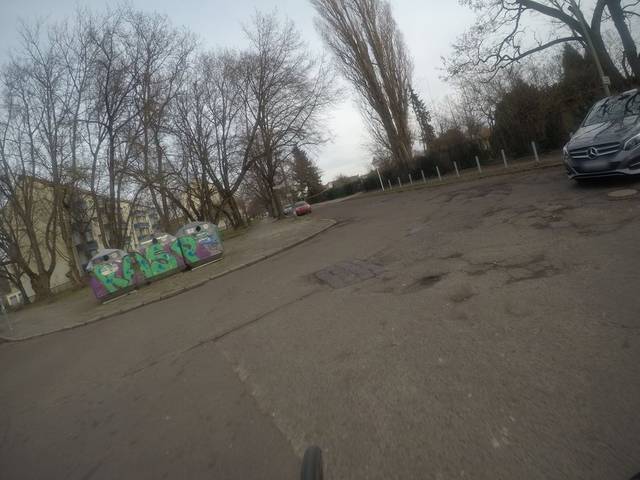
Region: Germany
Coordinates: 52.558, 13.4